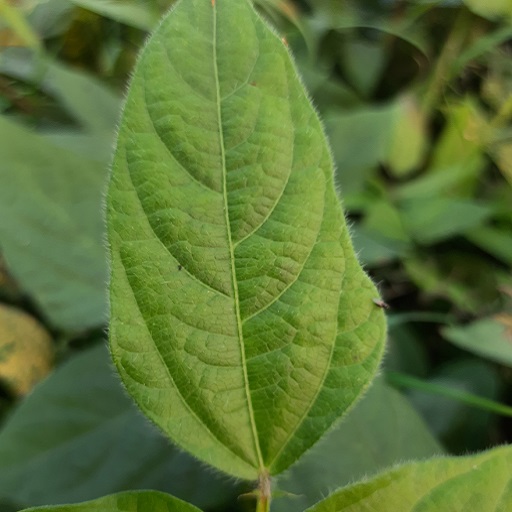
Label: Healthy